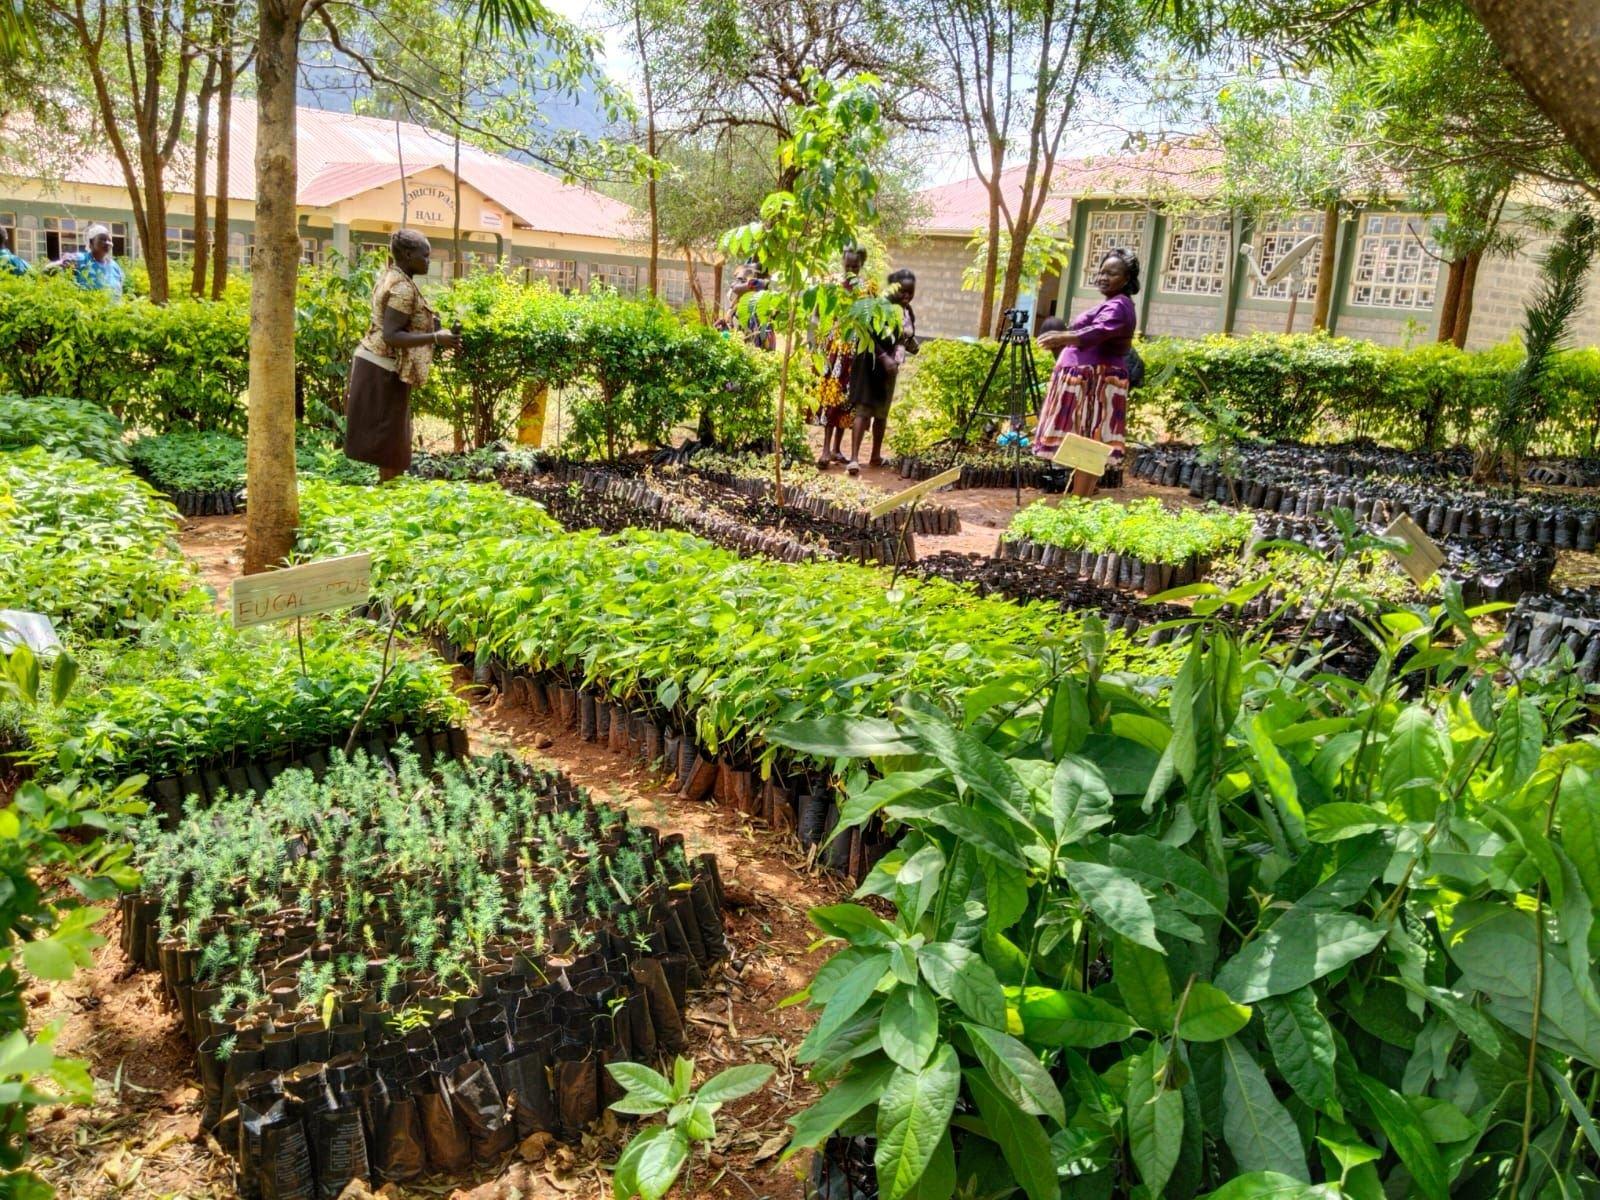
Eneo la kitalu la miche, ambapo miche hiyo hutunzwa na kukua ili kwenda kupandikizwa maeneo mbalimbali kwa ajili ya kupisha ukuwaji wa miti hiyo, watu wakiwa wanafanya ukaguzi wa vitalu na kuangalia maendeleo ya ukuwaji wa miche hiyo.